Radioactive waste

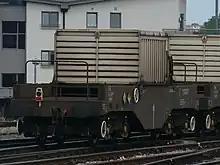
Spent fuel flasks are transported by railway in the United Kingdom. Each flask is constructed of thick solid steel and weighs in excess of 50 tonnes.

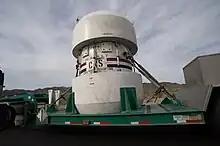
Modern medium- to high-level transport container for nuclear waste

Intermediate-level waste (ILW) contains higher amounts of radioactivity compared to low-level waste. It generally requires shielding, but not cooling. Intermediate-level wastes includes resins, chemical sludge and metal nuclear fuel cladding, as well as contaminated materials from reactor decommissioning. It may be solidified in concrete or bitumen or mixed with silica sand and vitrified for disposal. As a general rule, short-lived waste (mainly non-fuel materials from reactors) is buried in shallow repositories, while long-lived waste (from fuel and fuel reprocessing) is deposited in geological repository. Regulations in the United States do not define this category of waste; the term is used in Europe and elsewhere. ILW makes up 6% of all radioactive waste volume in the UK.